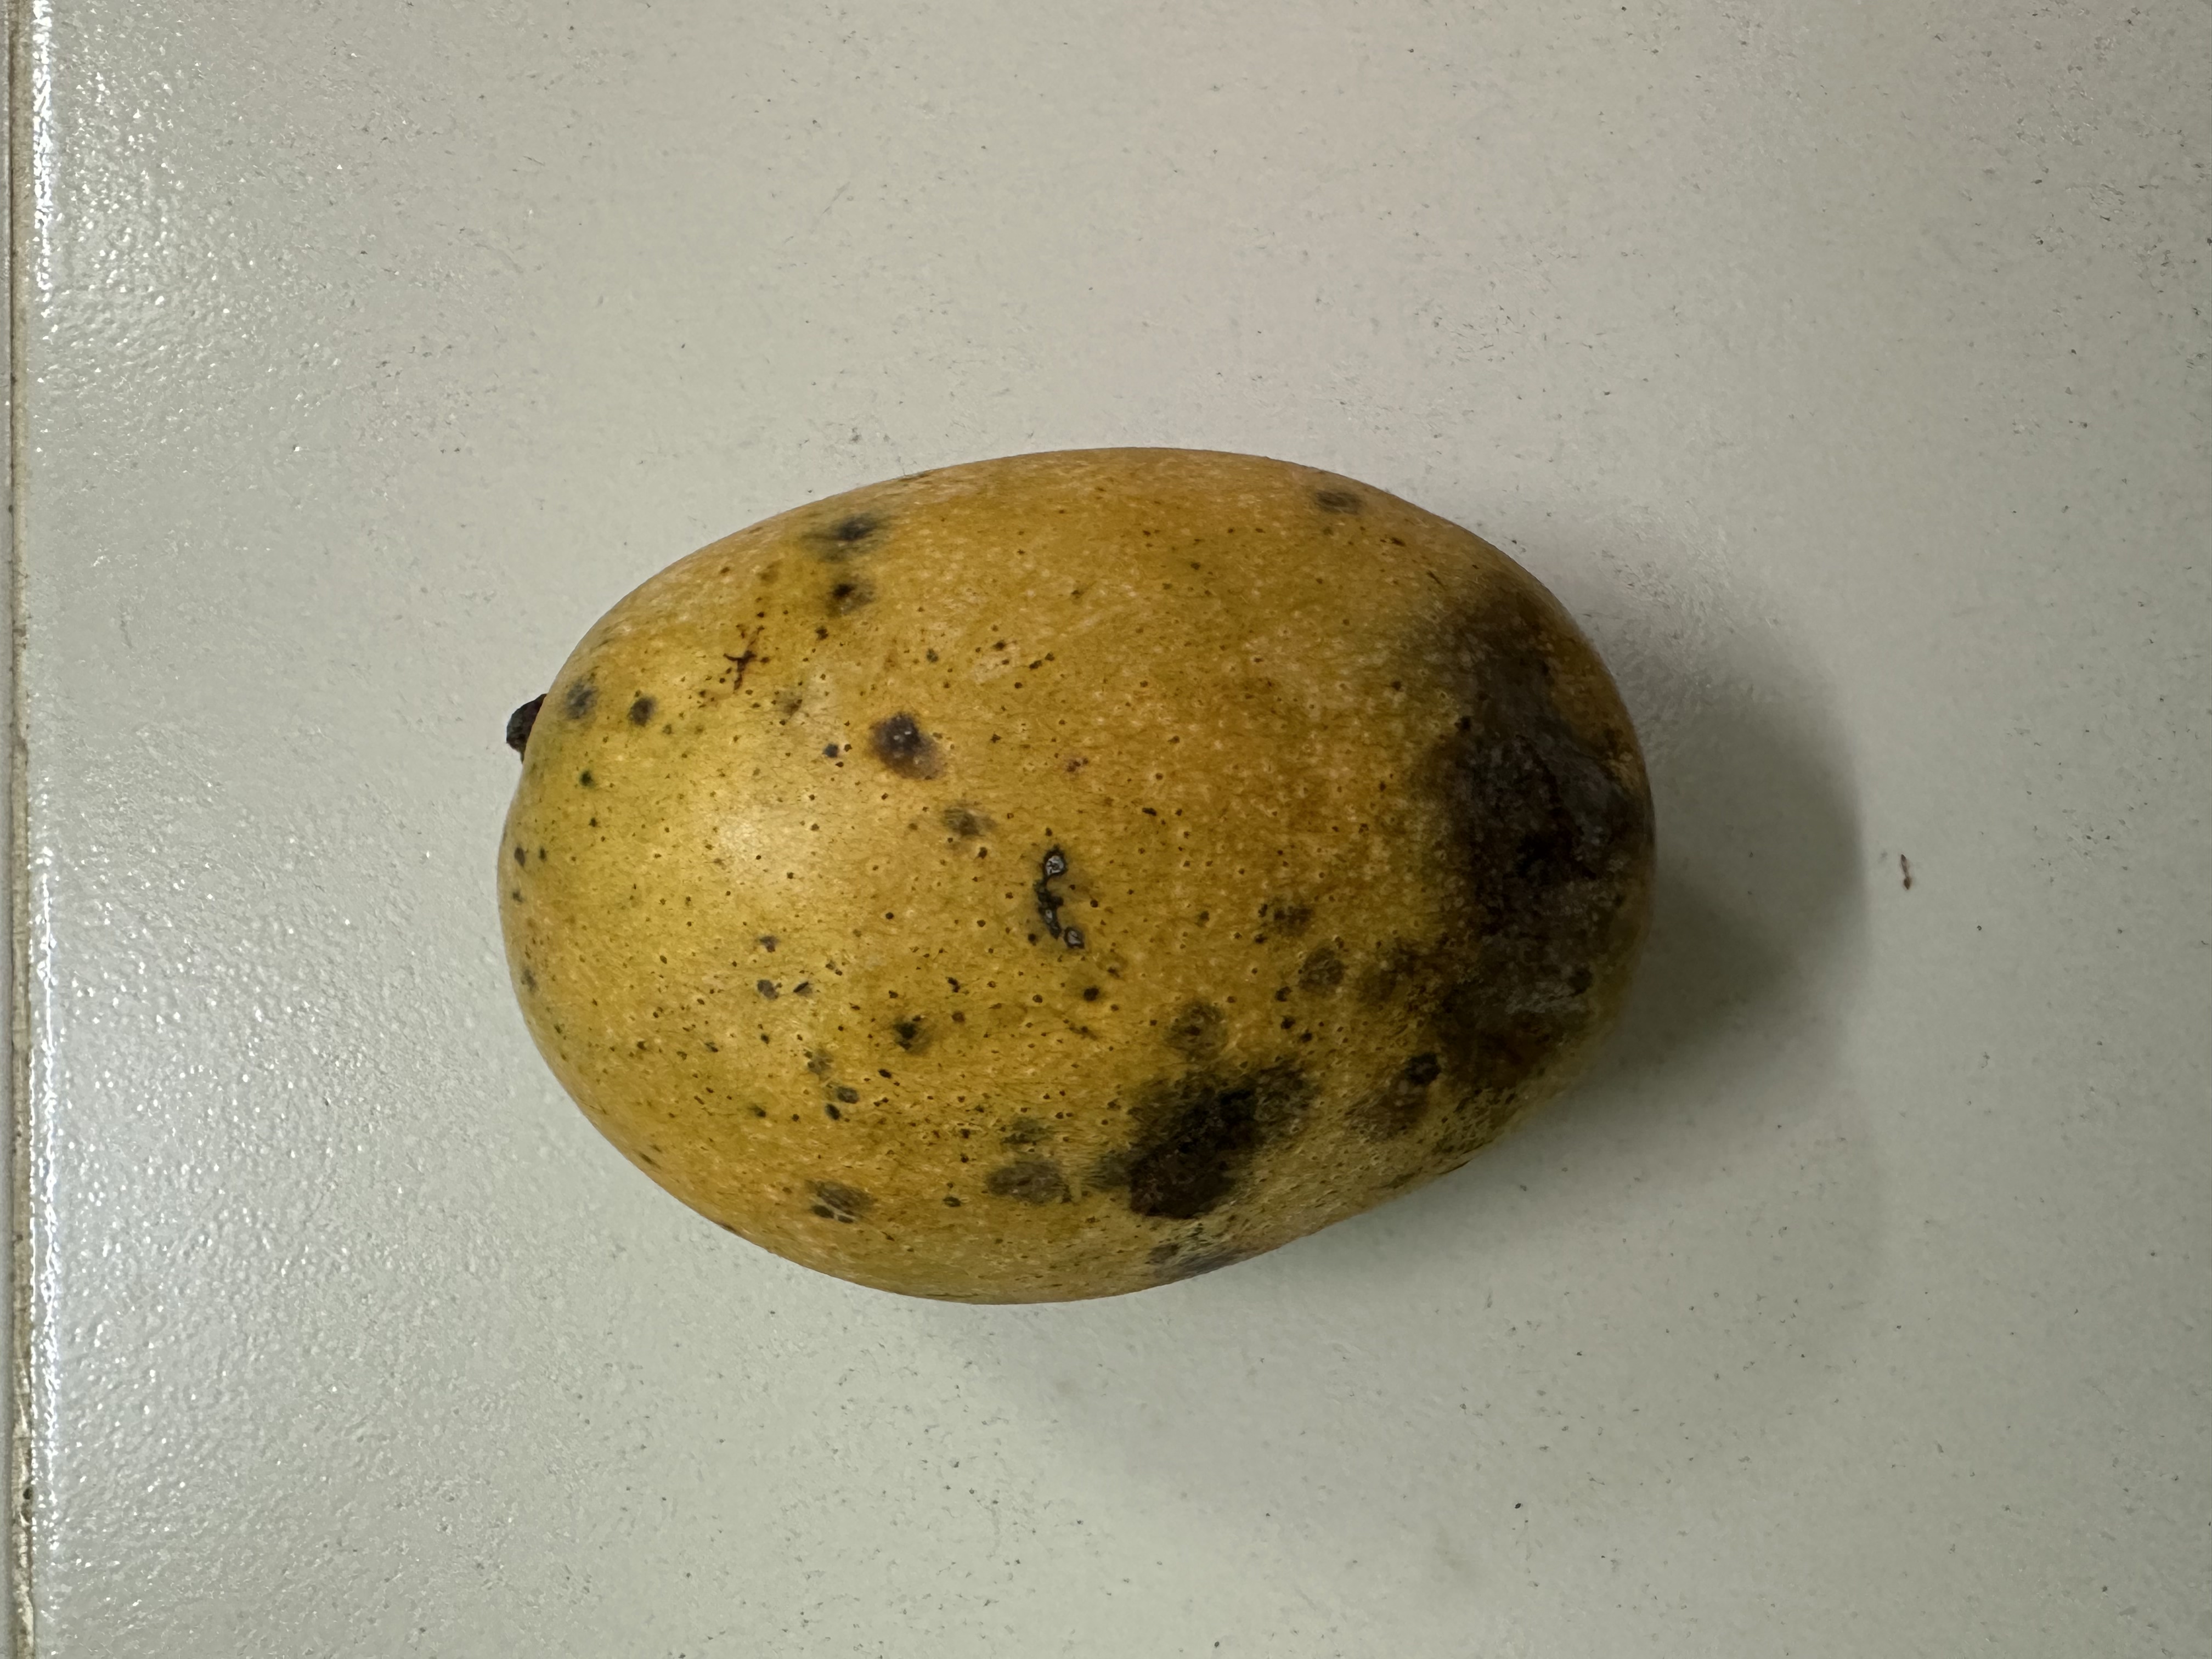
Mango variety: Mollika